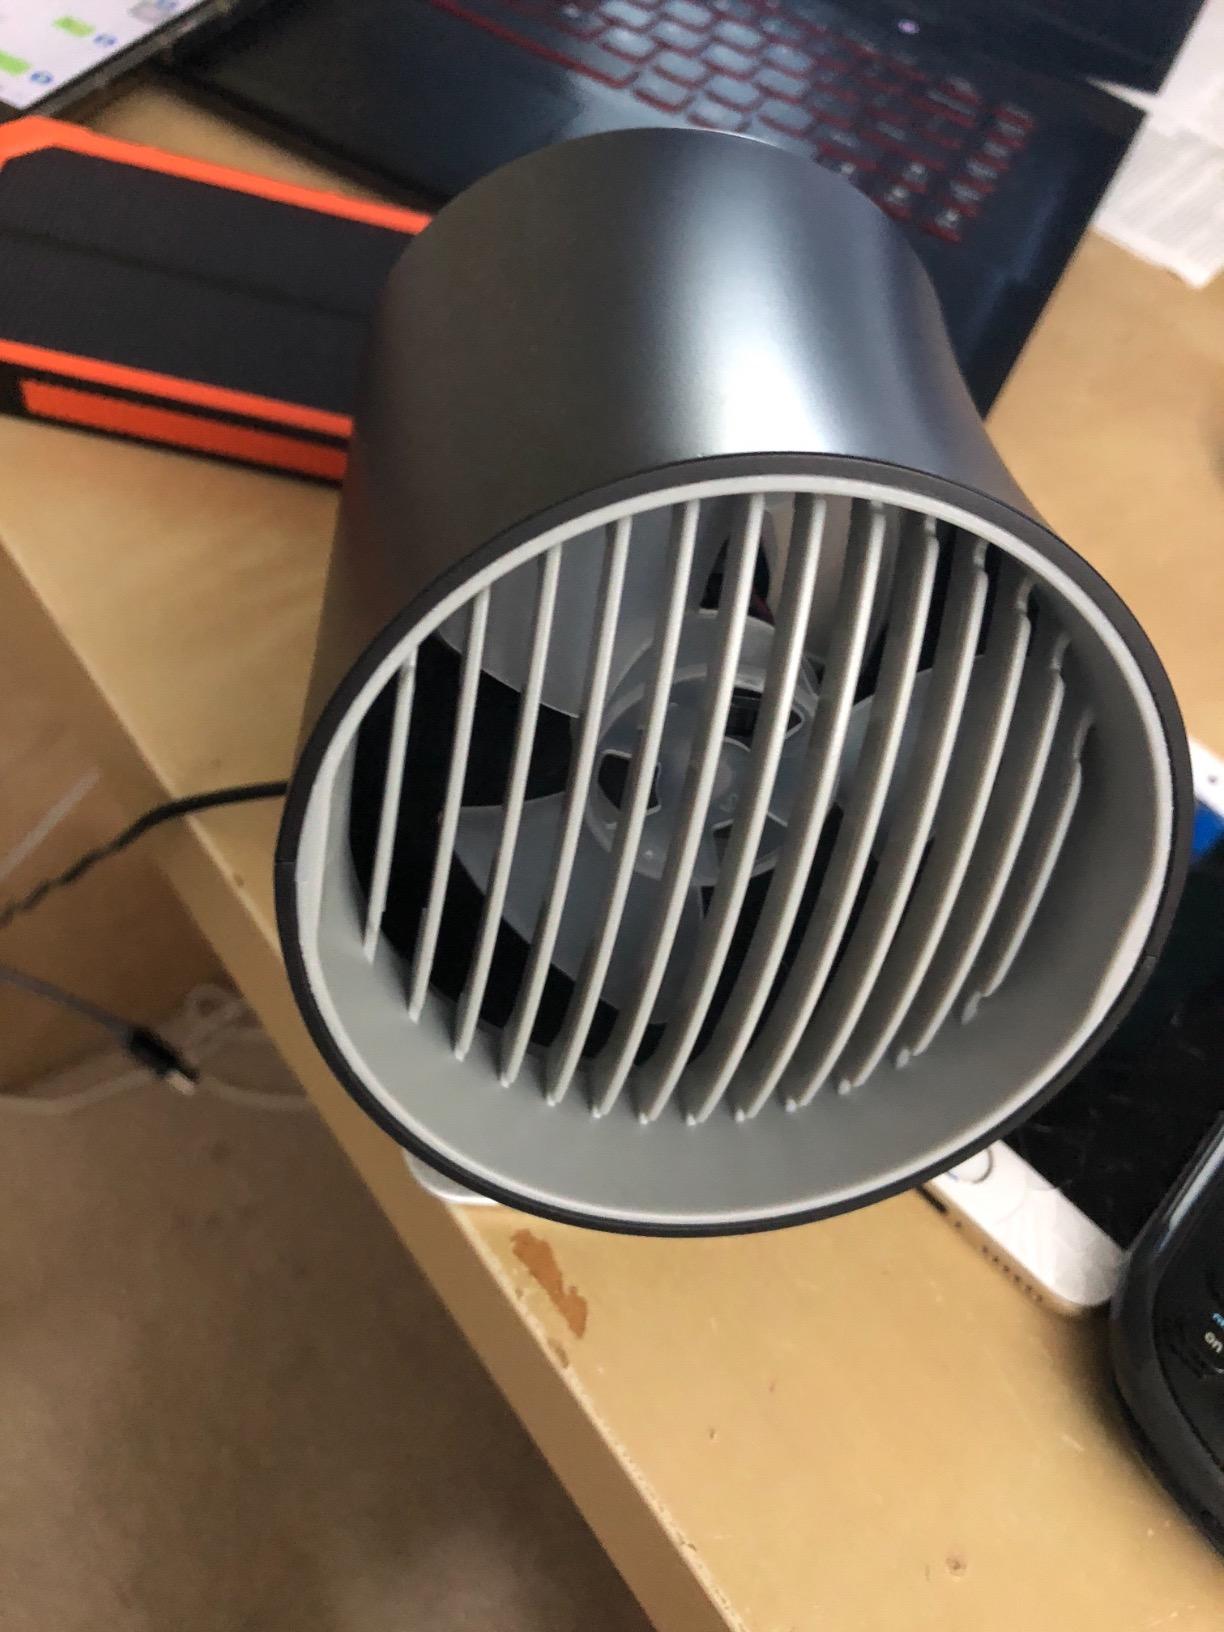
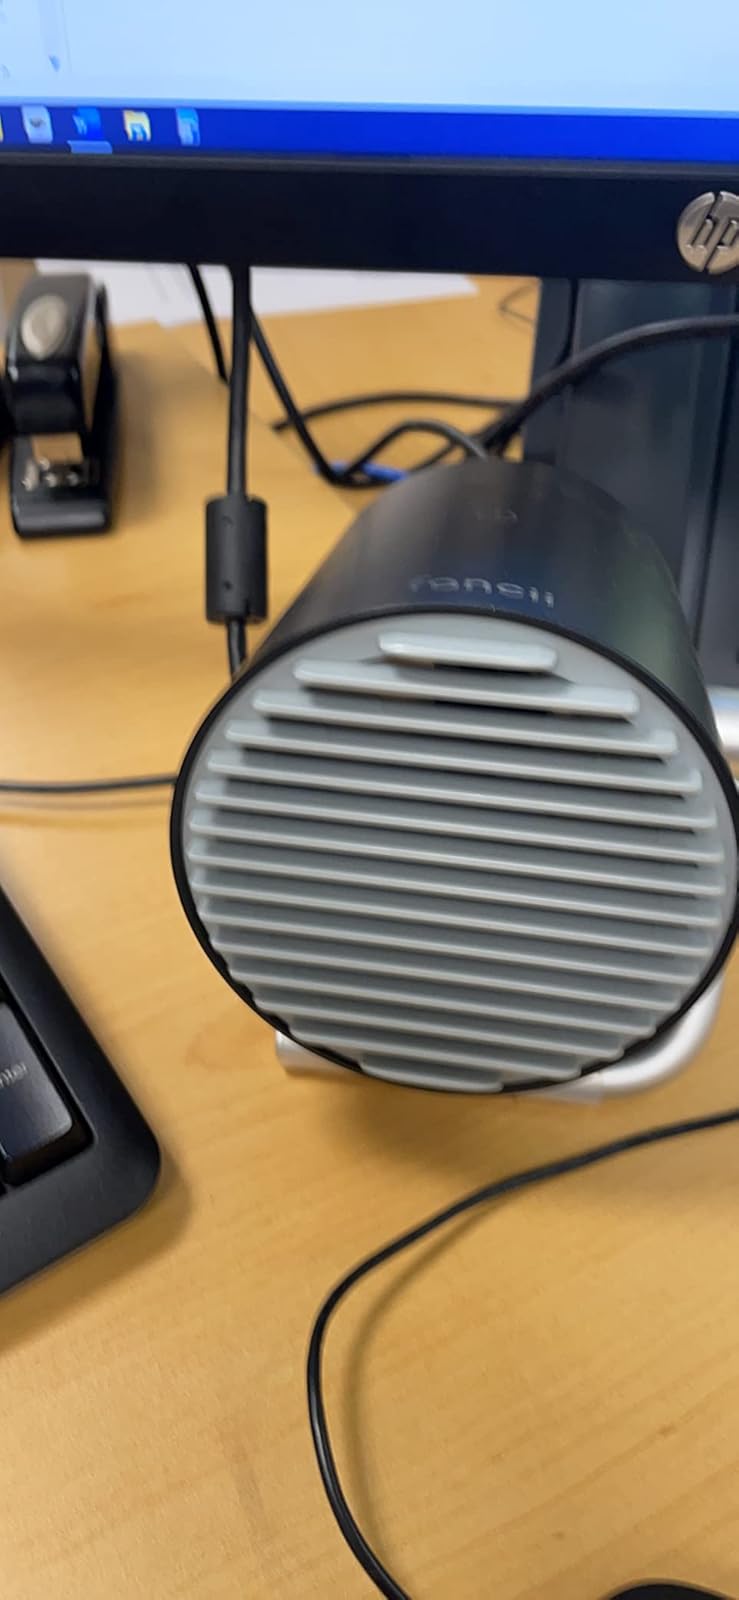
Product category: fan
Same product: no